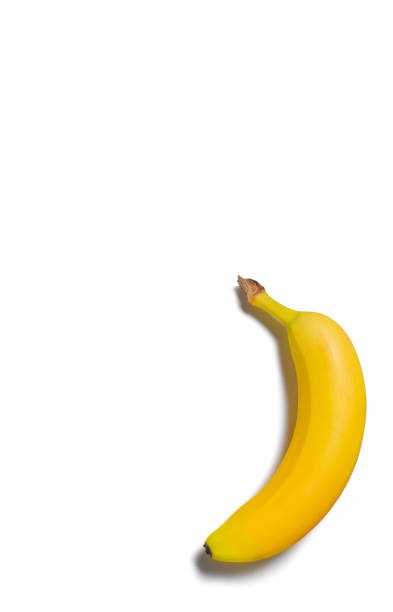
Label: banana